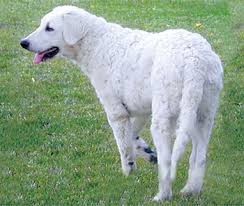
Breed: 223-n000067-kuvasz